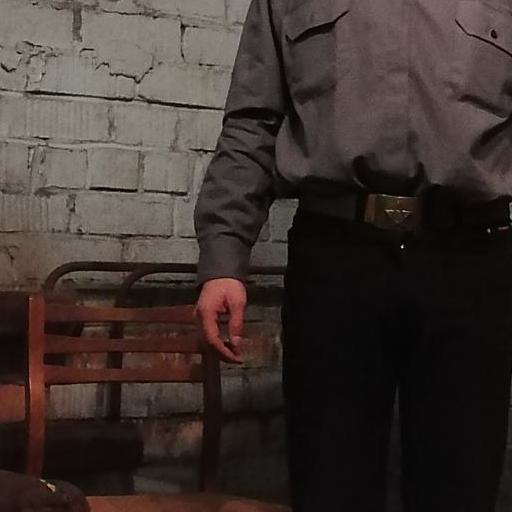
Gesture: no_gesture